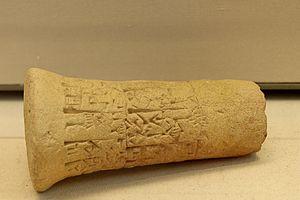
Clou de fondation dédié par Entemena, roi de Lagash, au roi de la ville de Bad-Tibira, à l'occasion du traité de paix conclu entre Lagash et Uruk. Extrait de l'inscription: «
Les conflits entre les cités-États sumériennes d'Umma et de Lagash sont les événements historiques les plus anciens pour lesquels on possède des documents sous la forme de sources directes, qui plus est concernant une guerre. Ces sources, composées de dix-huit inscriptions royales, sont partiales, puisque ce sont des inscriptions laissées par les souverains de Lagash, retrouvées lors des fouilles du site de Tello, l'ancienne Girsu, capitale religieuse de l'État de Lagash. Ces différents épisodes se sont déroulés sur une durée d'environ deux siècles et demi, entre 2600 et 2350 av. J.-C.. Il faut souligner la nature exceptionnelle de ce conflit frontalier, les États émergeant dans cette période étant alors très rarement contigus et très peu densément peuplés.
Uruk est une ville de l'ancienne Mésopotamie, dans le sud de l'Irak. Le site est aujourd'hui appelé Warka, terme dérivé de son nom antique, qui vient de l'akkadien, lui-même issu du nom sumérien ou pré-sumérien Unug, et qui a aussi donné l'hébreu Erekh dans la Bible. Le site d'Uruk fut occupé à partir de la période d'Obeïd, et ce jusqu'au IIIᵉ siècle de notre ère. Cette ville joua un rôle très important sur les plans religieux et politiques pendant quatre millénaires.
Dumuzi, aussi appelé Dumuzid ou, en babylonien, Tammuz est un dieu de l'abondance de la Mésopotamie antique dont les premières traces écrites apparaissent au IIIᵉ millénaire av. J.‑C.
Un clou de fondation, clou de consécration ou clou d'argile est une petite sculpture gravée de signes cunéiformes. Utilisés par les Sumériens et les Mésopotamiens du IIIᵉ millénaire av. J.-C., ils étaient enfoncés dans les murs dans le but de démontrer que les temples ou les bâtiments étaient les propriétés des dieux auxquels ces immeubles étaient consacrés.
Le Proche-Orient ancien élargi offre les plus anciens témoignages sur l'existence de relations internationales, dans la mesure où il comprend les régions où l'apparition de l'État s'est faite le plus précocement, vers le IVᵉ millénaire av. J.-C. Près de 3000 ans d'évolutions des relations diplomatiques sont donc identifiables à partir des sources provenant du Proche-Orient ancien. Mais dans la mesure où seules quelques périodes sont bien documentées, il demeure de nombreuses zones d'ombres. Cependant, on est en mesure de reconstituer les plus anciens systèmes diplomatiques cohérents que l'on connaisse.
Lugal-kinishe-dudu est un roi d'Uruk qui a vécu vers la fin du XXIVᵉ siècle av. J.-C., succédant à son père Enshakushana, fondateur de la deuxième dynastie d'Uruk selon la Liste royale sumérienne. Ce dernier texte mentionne peut-être Lugal-kinishe-dudu comme le deuxième roi de la dynastie, auquel attribue une durée de règne de 120 ans, mais la lecture de ce passage est difficile. Les inscriptions de ce souverain qui ont été découvertes montrent qu'il a conservé la puissance héritée de son prédécesseur, puisqu'il se proclame roi d'Ur et de Kish. Le document le plus remarquable dans lequel il est mentionné est un clou d'argile retrouvé à Girsu et commémorant l'alliance qu'il a conclu avec Entemena de Lagash, la plus ancienne mention d'un traité de paix entre deux rois que l'on connaisse.
La période des dynasties archaïques est une phase de l'histoire de la Mésopotamie, parfois aussi appelée « dynastique archaïque », « proto-dynastique » ou encore « présargonique ». Elle dure d'environ 2900 av. J.-C., jusque vers 2340, date de l'unification de la région par Sargon d'Akkad. Succédant à la période d'Uruk qui a vu la formation des premiers États, des premières villes et l'invention de l'écriture, cette époque est caractérisée par l'existence d'États encore peu développés et peu étendus, désignés comme des « cités-États ». Leurs structures se consolident au fil du temps, jusqu'à la fin de la période qui est marquée par la constitution de l'empire d'Akkad. Du point de vue culturel, ces différentes entités politiques sont relativement homogènes, participant à une civilisation brillante qui rayonne sur une grande partie du Moyen-Orient. Les cités du pays de Sumer, situées à l'extrême sud de la Mésopotamie, sont les plus influentes ; elles sont bordées au nord par des royaumes de peuplement sémite couvrant une grande partie de la Mésopotamie et de la Syrie.